Frostenden

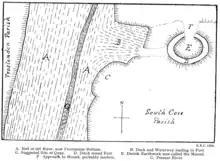
A map by Ernest Cooper of the earthworks they found and their understanding of how the sea port would have been laid out.

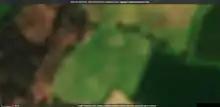
A satellite image of the mound with a scale

There is a historically significant mound and ditch typically described as in Frostenden and associated with the sea port recorded at Domesday, but actually across the parish boundary in South Cove. It is approximately equidistant between Frostenden Corner and Cove Bottom. It is a suspected Viking-era Danish fortification, the only one in Suffolk identified by Ben Raffield's study of the National Monuments Record, Medieval Archaeology, Archaeology Data Service, and Suffolk's Historical Environmental Record.